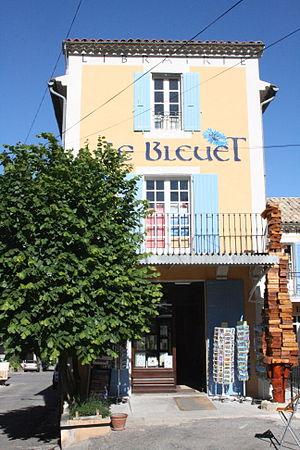
Banon, département des Alpes-de-Haute-Provence (France). Librairie ""Le Bleuet"""
Le Bleuet est une librairie fondée en 1990 par Joël Gattefossé place Saint-Just à Banon. Elle est la plus grande librairie française indépendante en milieu rural.
La montagne de Lure est une montagne des Préalpes de Haute-Provence, située dans le département des Alpes-de-Haute-Provence. Elle appartient à la même formation géologique que le plateau d'Albion, qu'elle jouxte, et le mont Ventoux. Cette chaîne s'allonge sur 42 kilomètres de long, culmine au signal de Lure et présente un relief très contrasté entre l'adret calcaire, coupé de combes et de vallons, et l'ubac marneux, où s'accumulent monts et ravins.
Banon est une commune française, située dans le département des Alpes-de-Haute-Provence en région Provence-Alpes-Côte d'Azur.